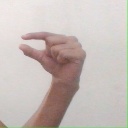
अक्षर: ग